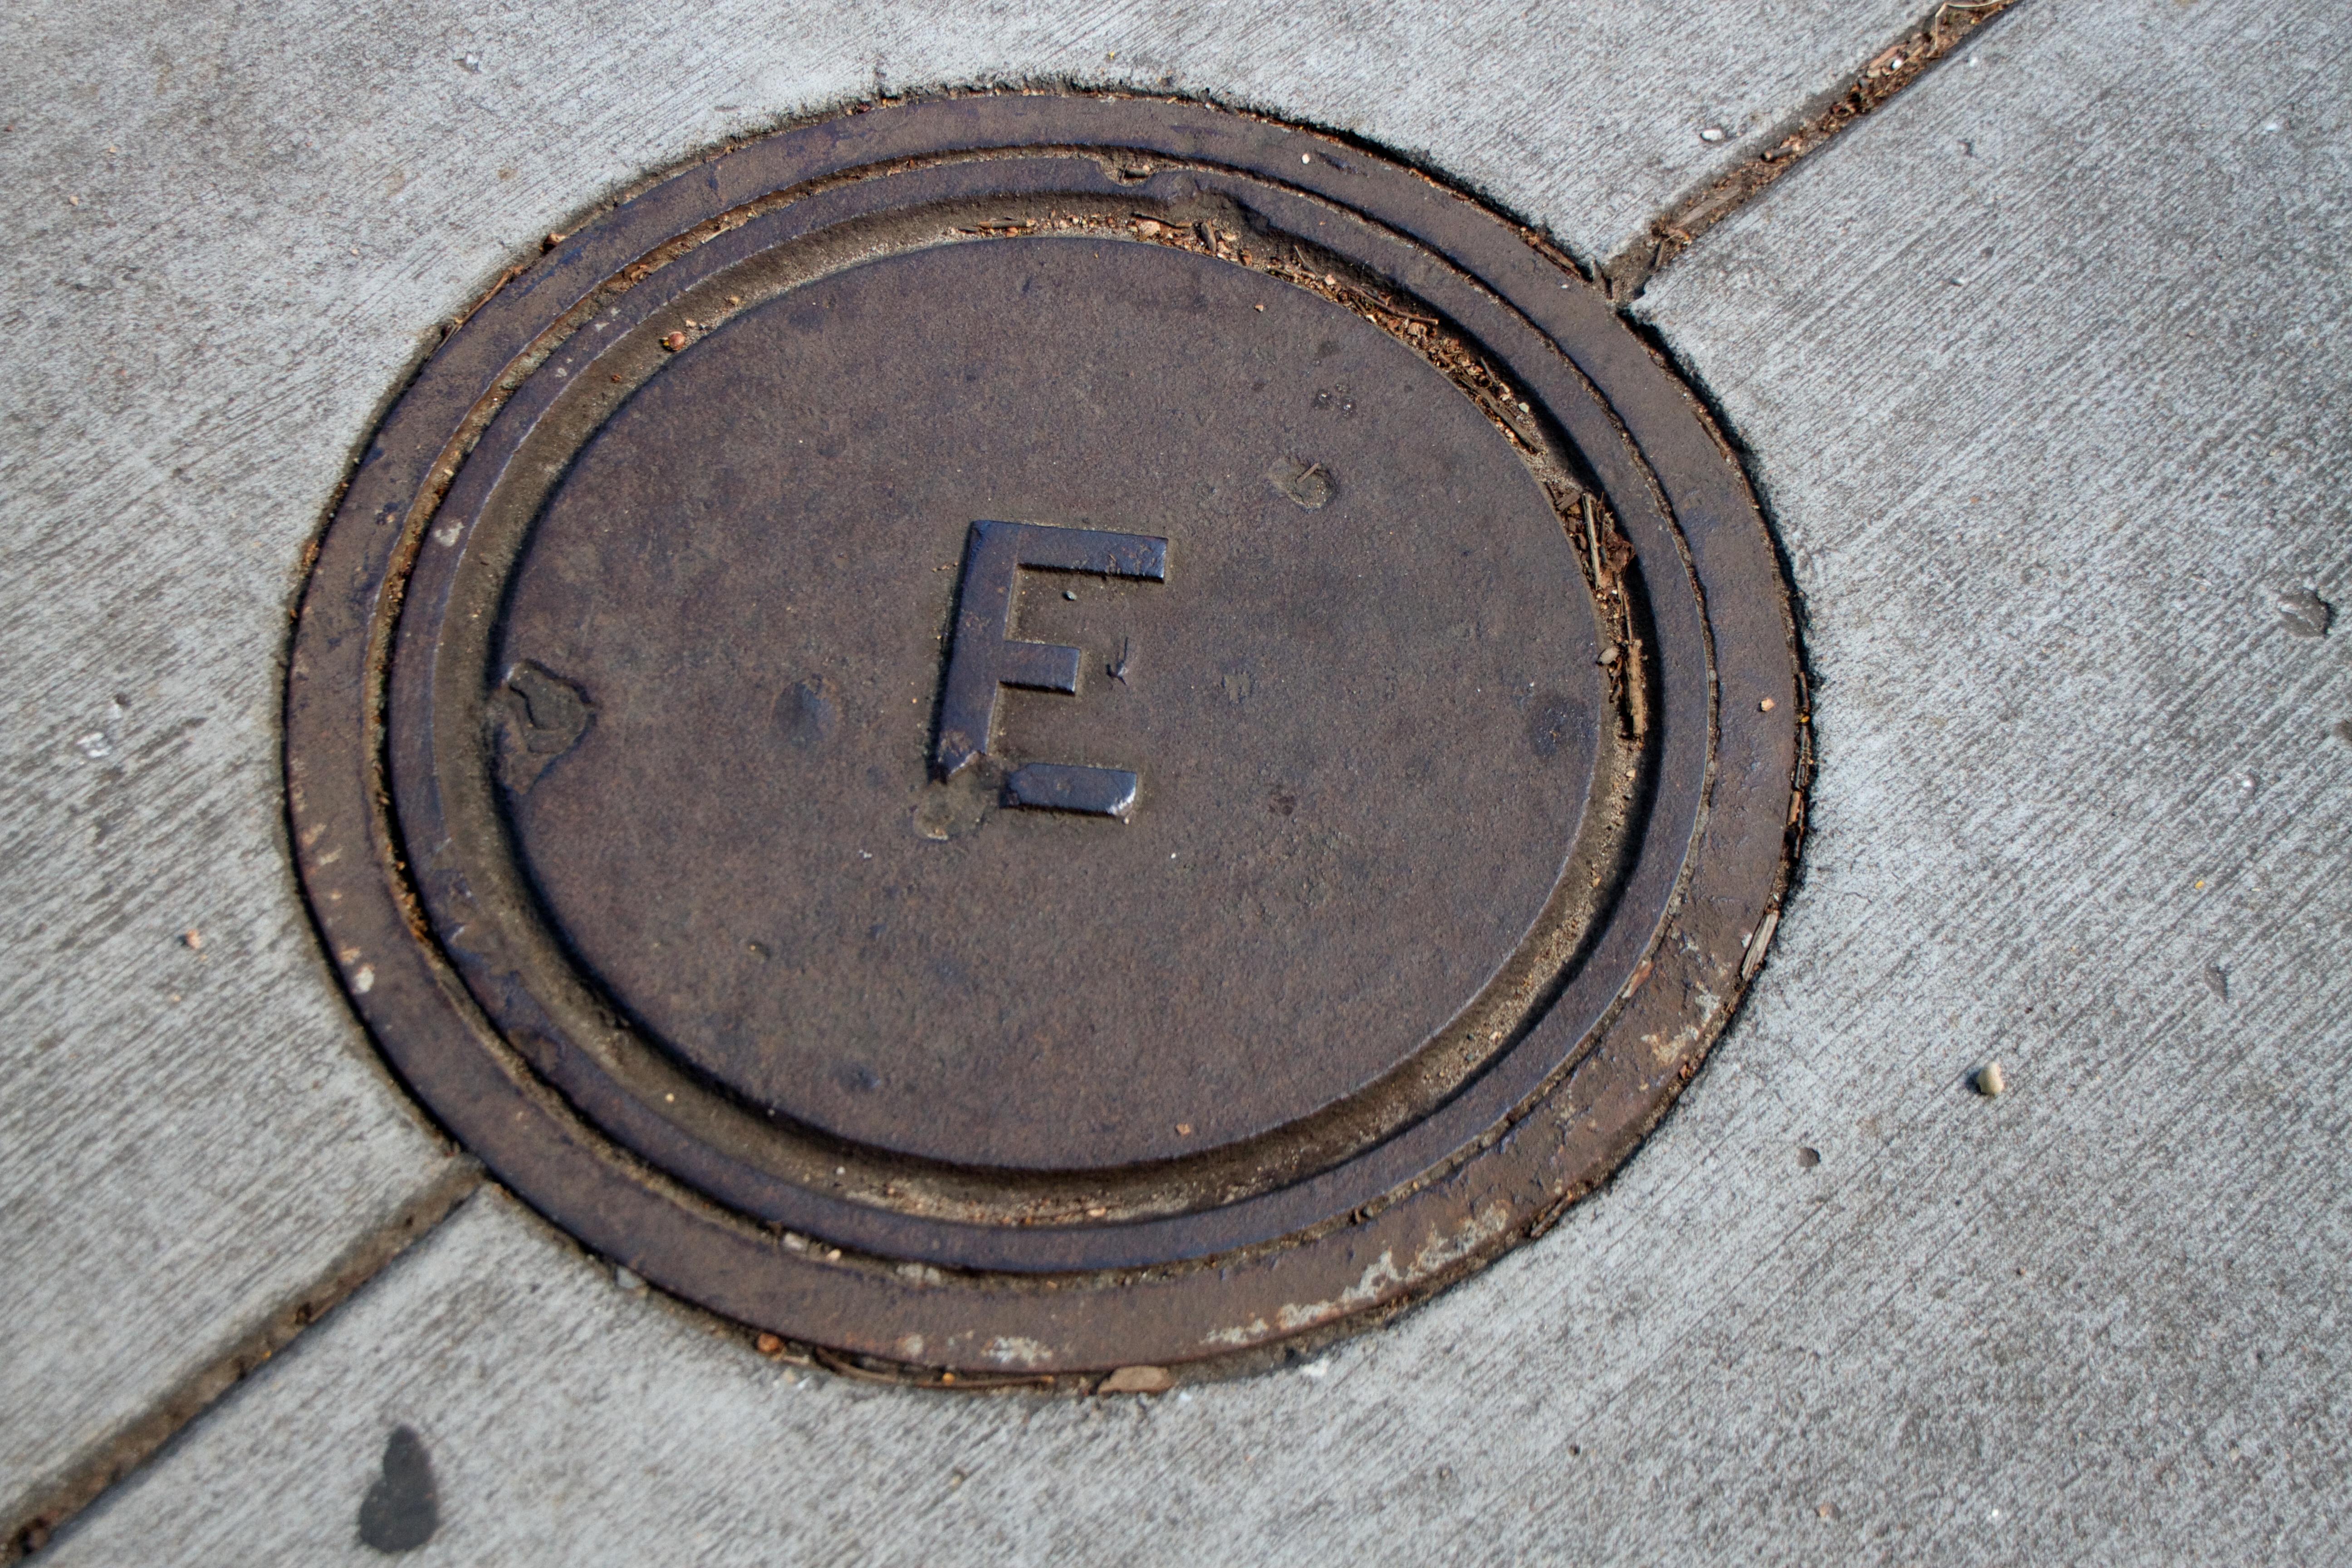
wood, wheel, tire, circle, manhole, shape, manhole cover, man made object